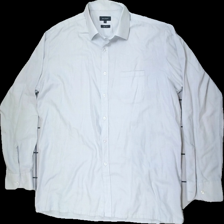
View: front
Type: Shirt
Category: Men
Brand: Atlant (Dressman)
Colors: White, Blue
Material: Unknown, no match
Cut: Regular
Size: XL
Stains: Minor
Smell: Minor
Price range: <50
Recommended usage: Export